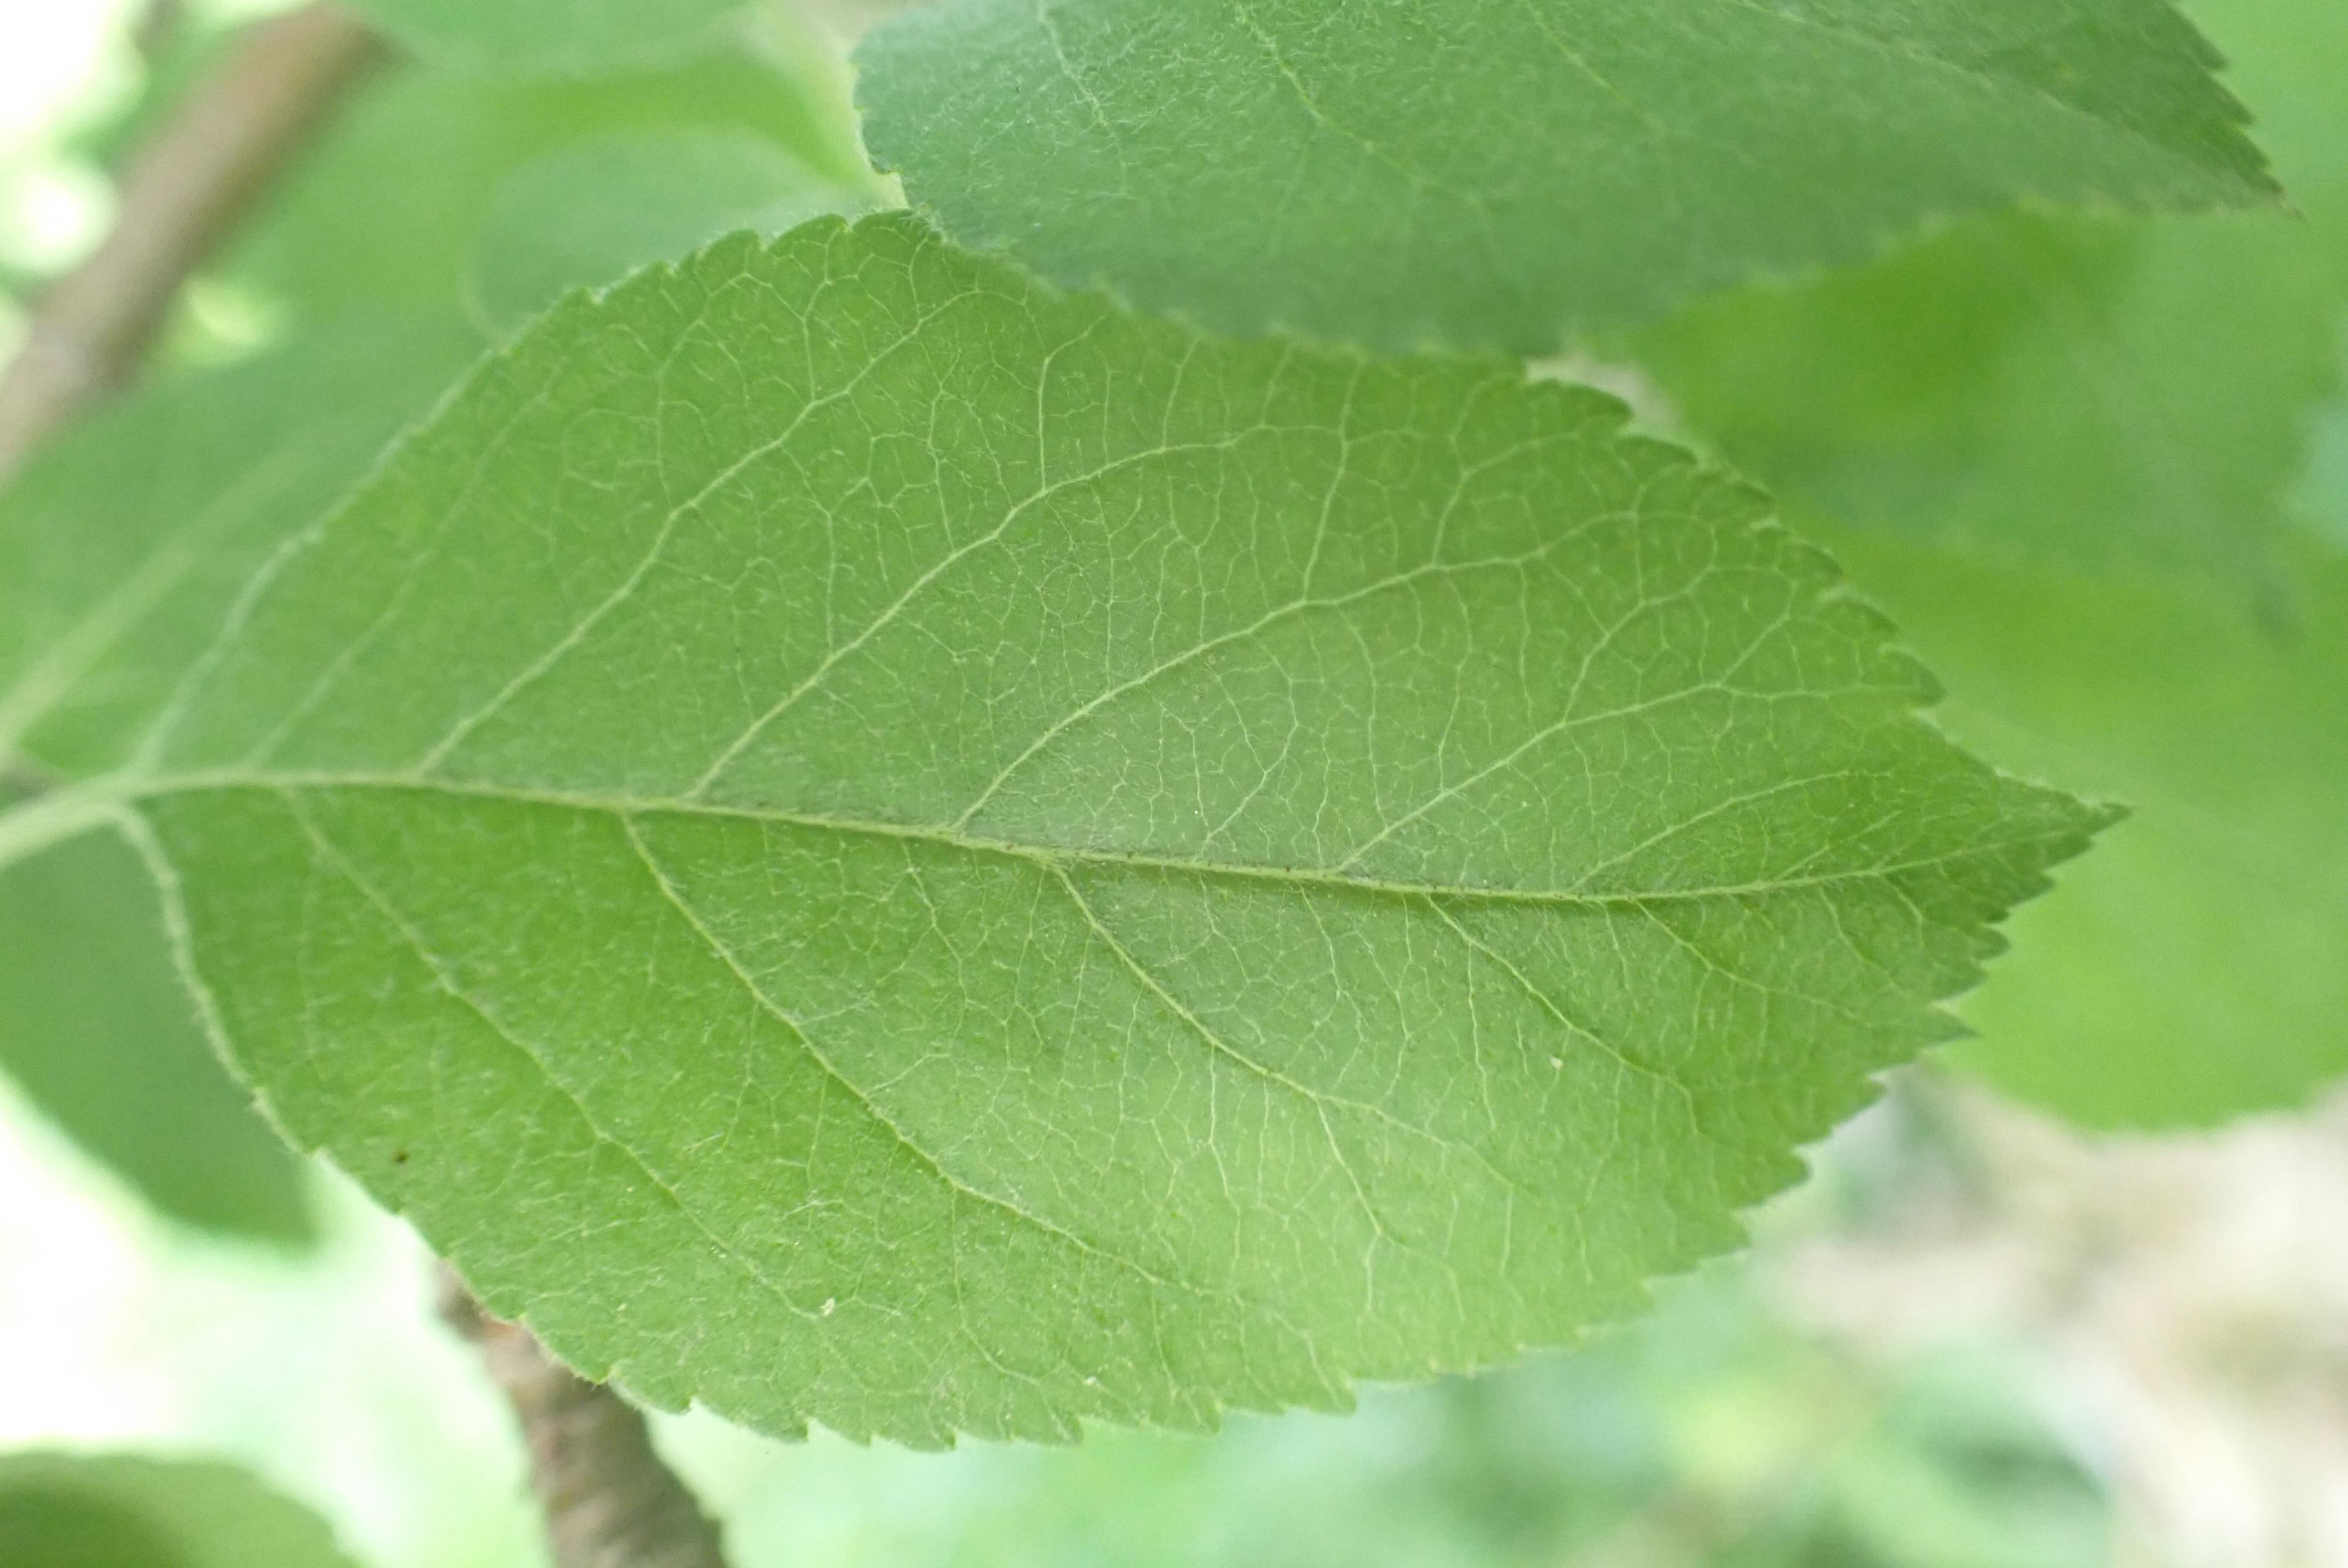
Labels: healthy